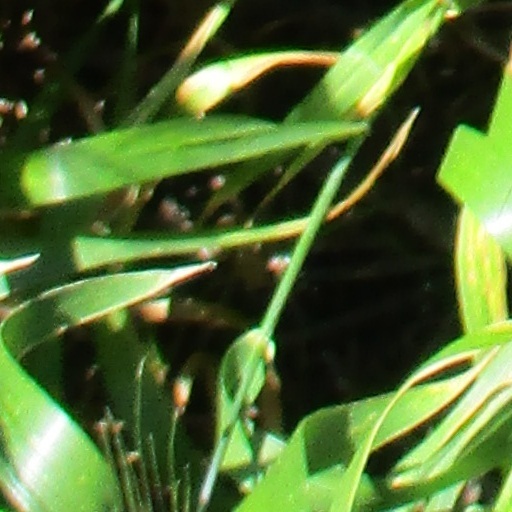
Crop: wheat